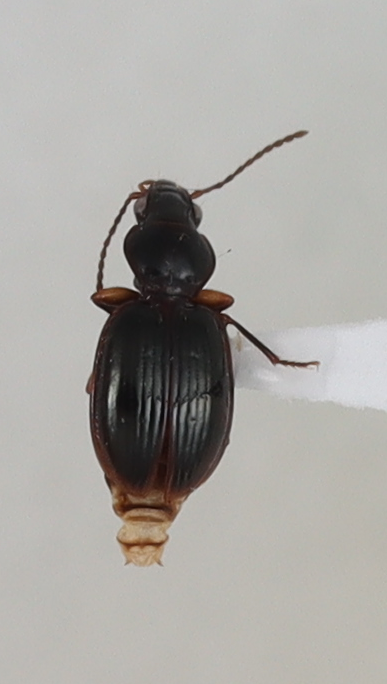
Scientific name: Mecyclothorax konanus
Plot: 17
Trap: S
Collected: 20200707